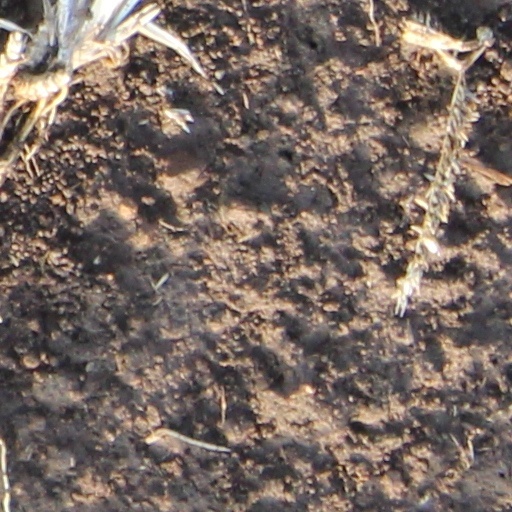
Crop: wheat